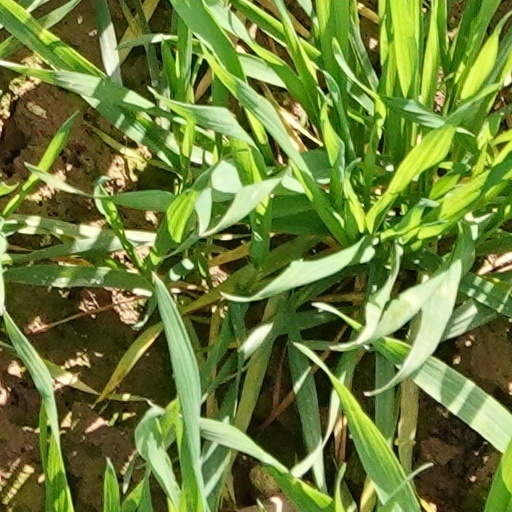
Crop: wheat